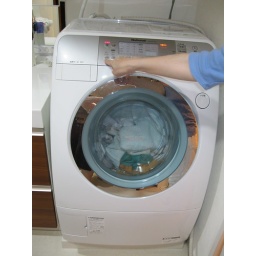
A combination washing machine and dryer that uses bath gray water in the wash cycle